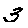
Label: 3